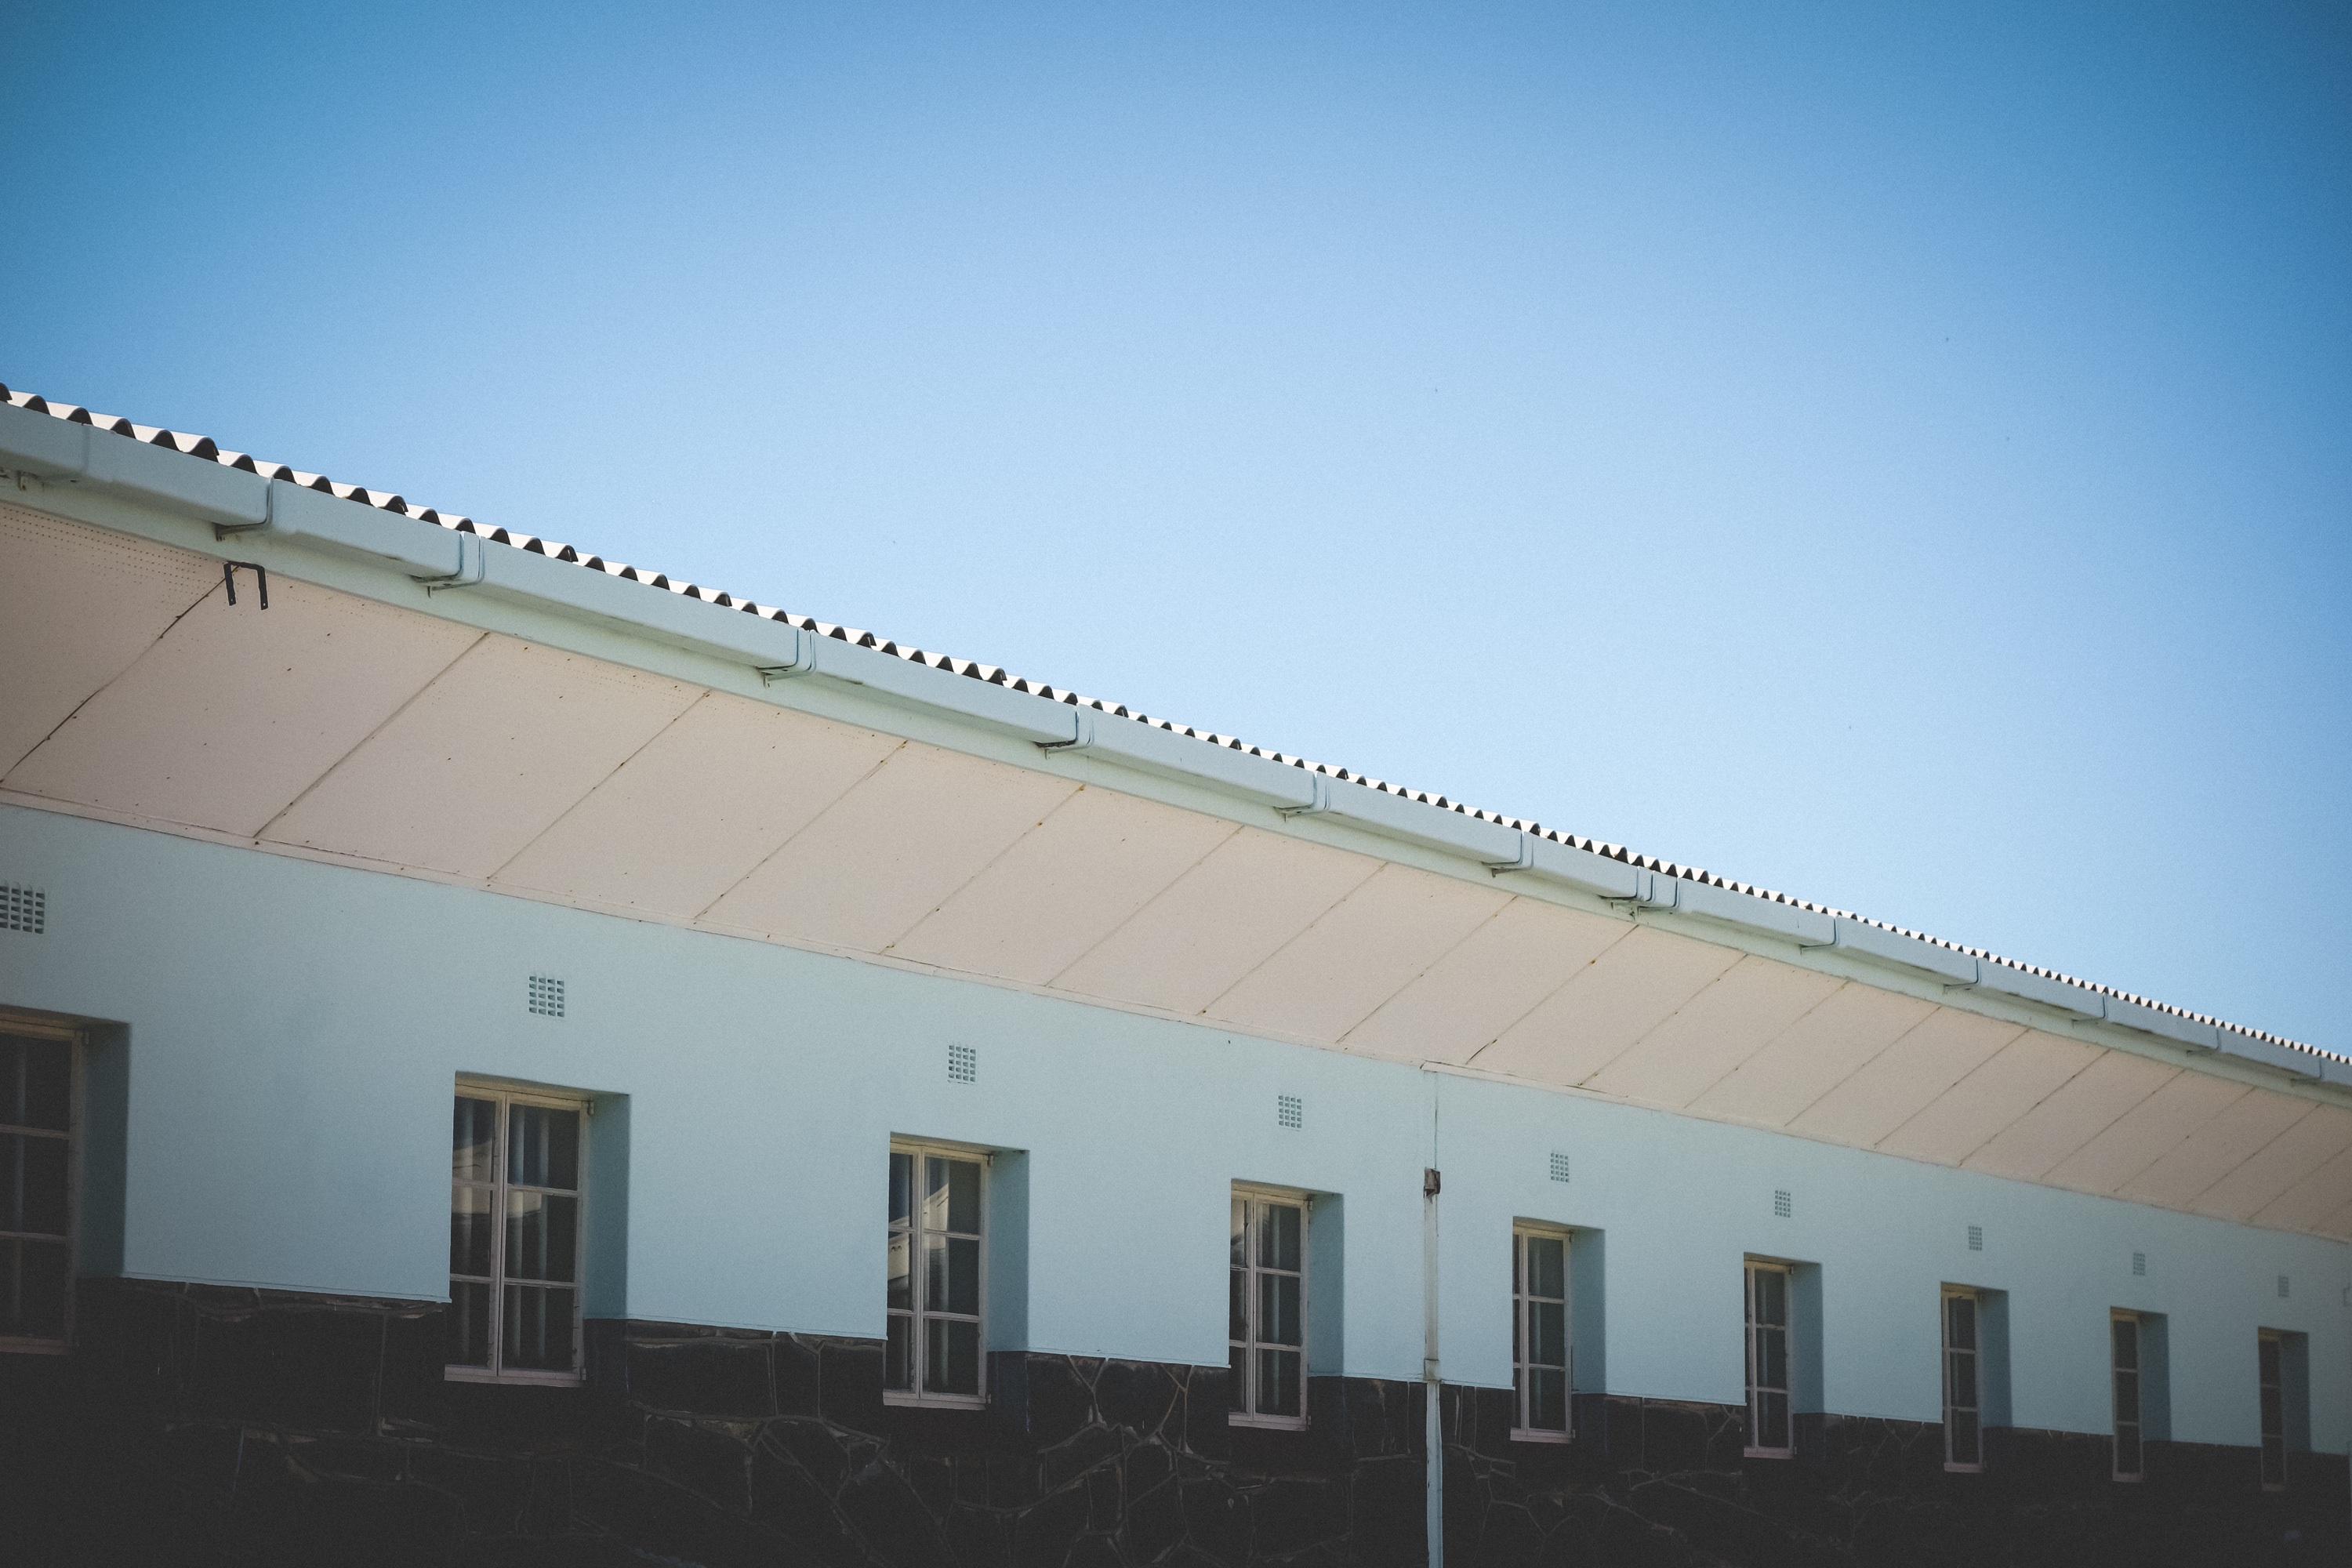
architecture, structure, building, facade, factory, stadium, arena, atmosphere of earth, sport venue